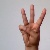
The image shows a hand gesture representing the letter 'W' in Indian Sign Language.